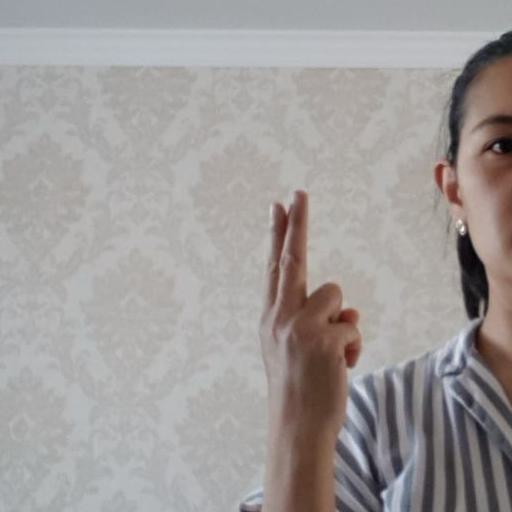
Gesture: two_up_inverted